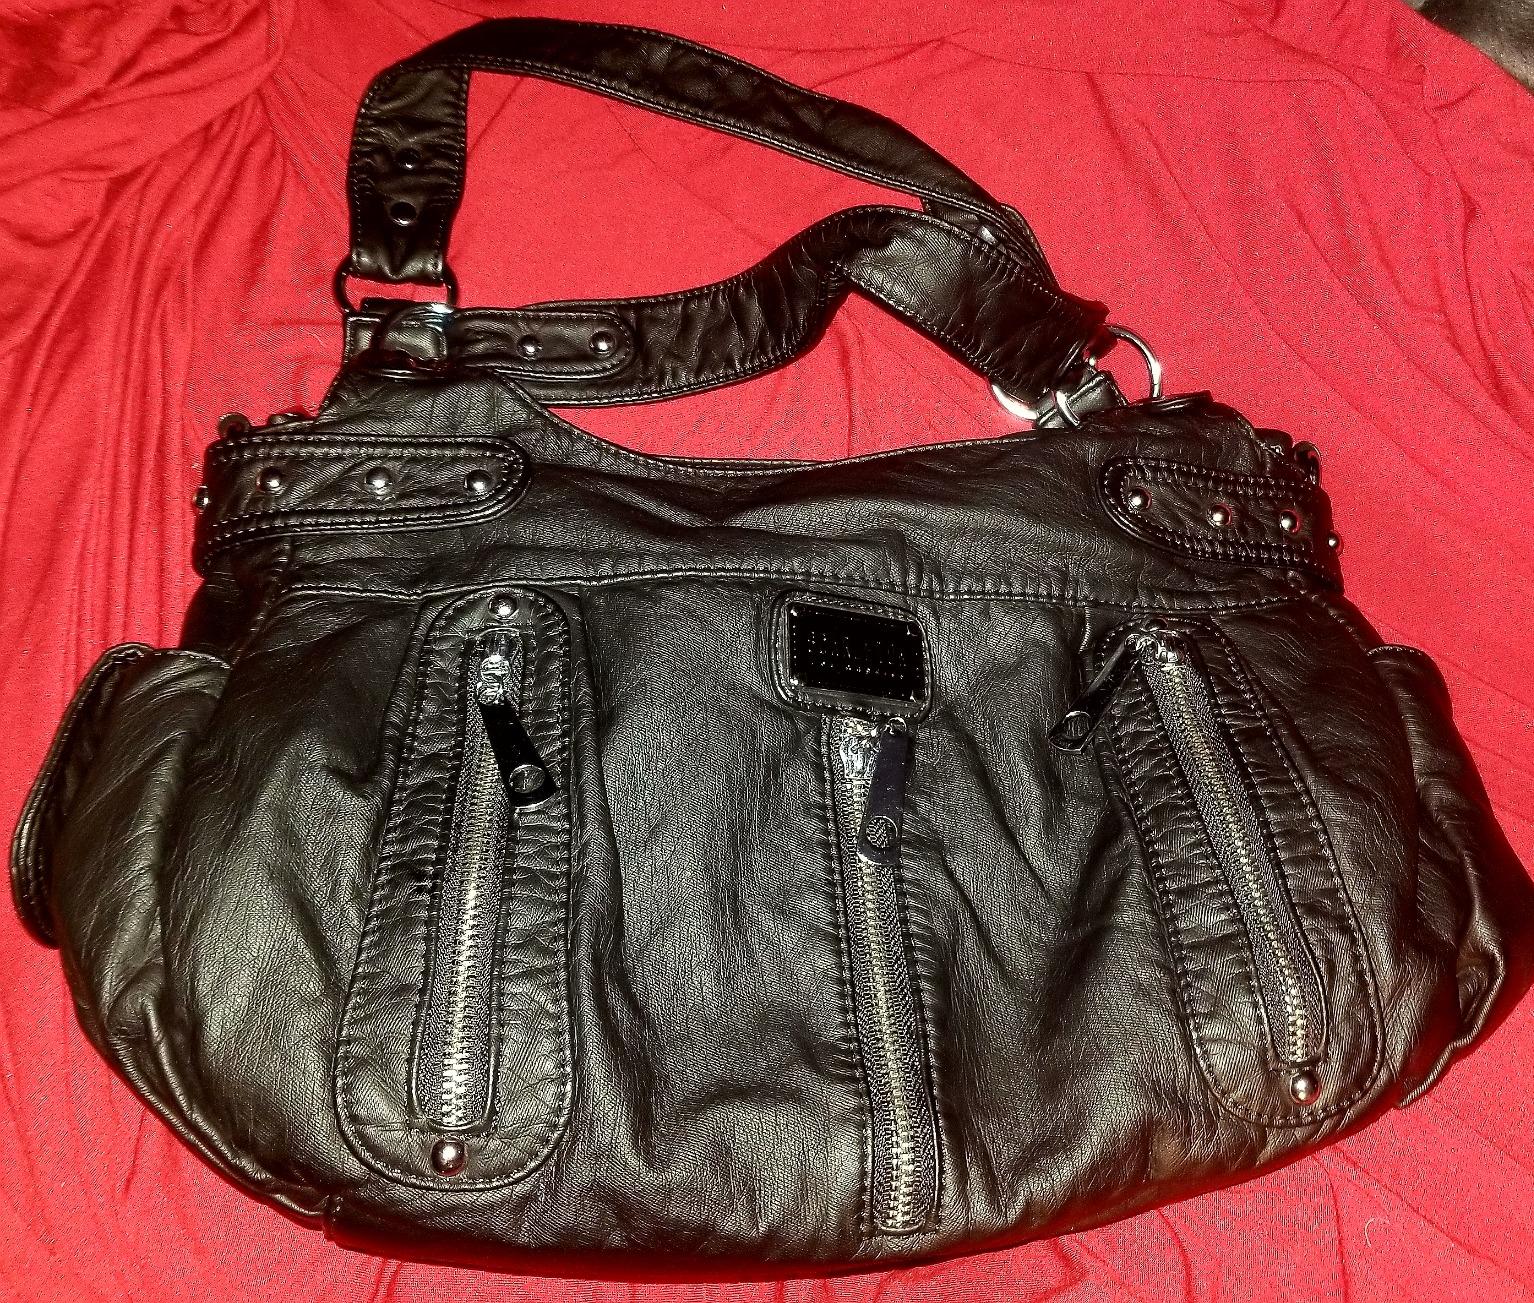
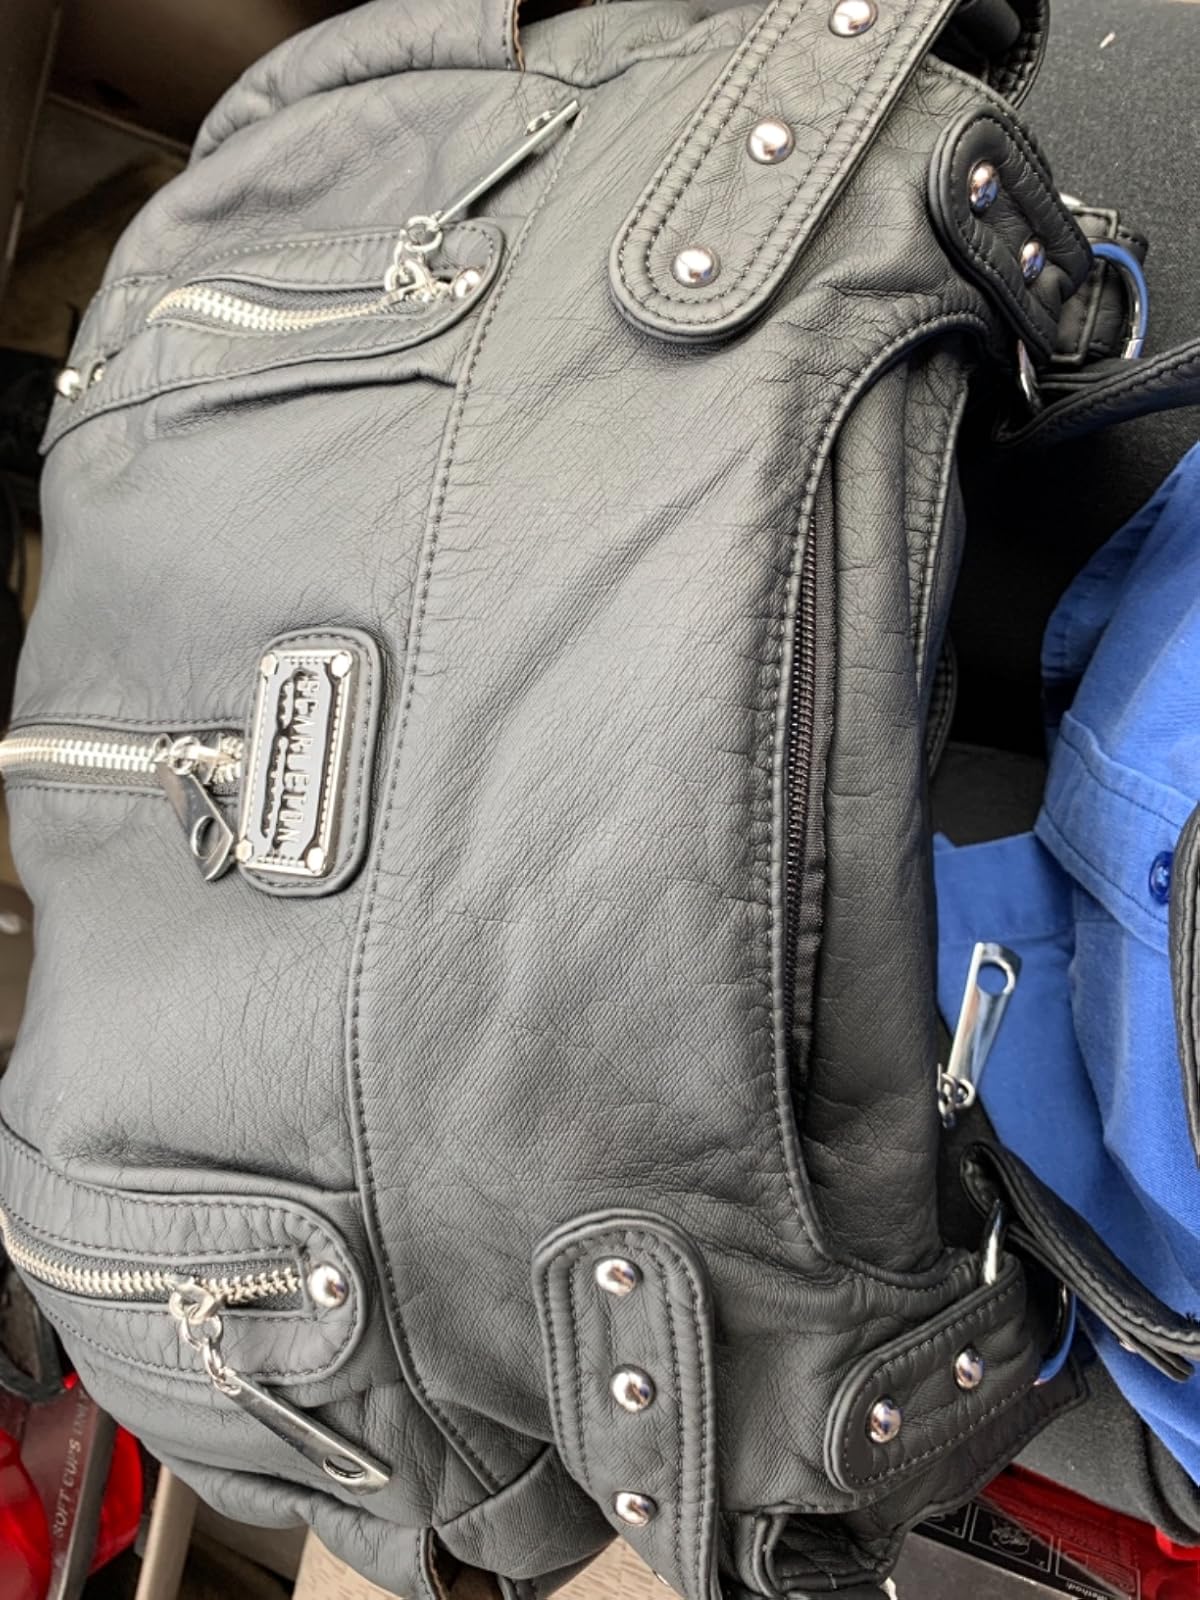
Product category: accessories_handbag
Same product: yes